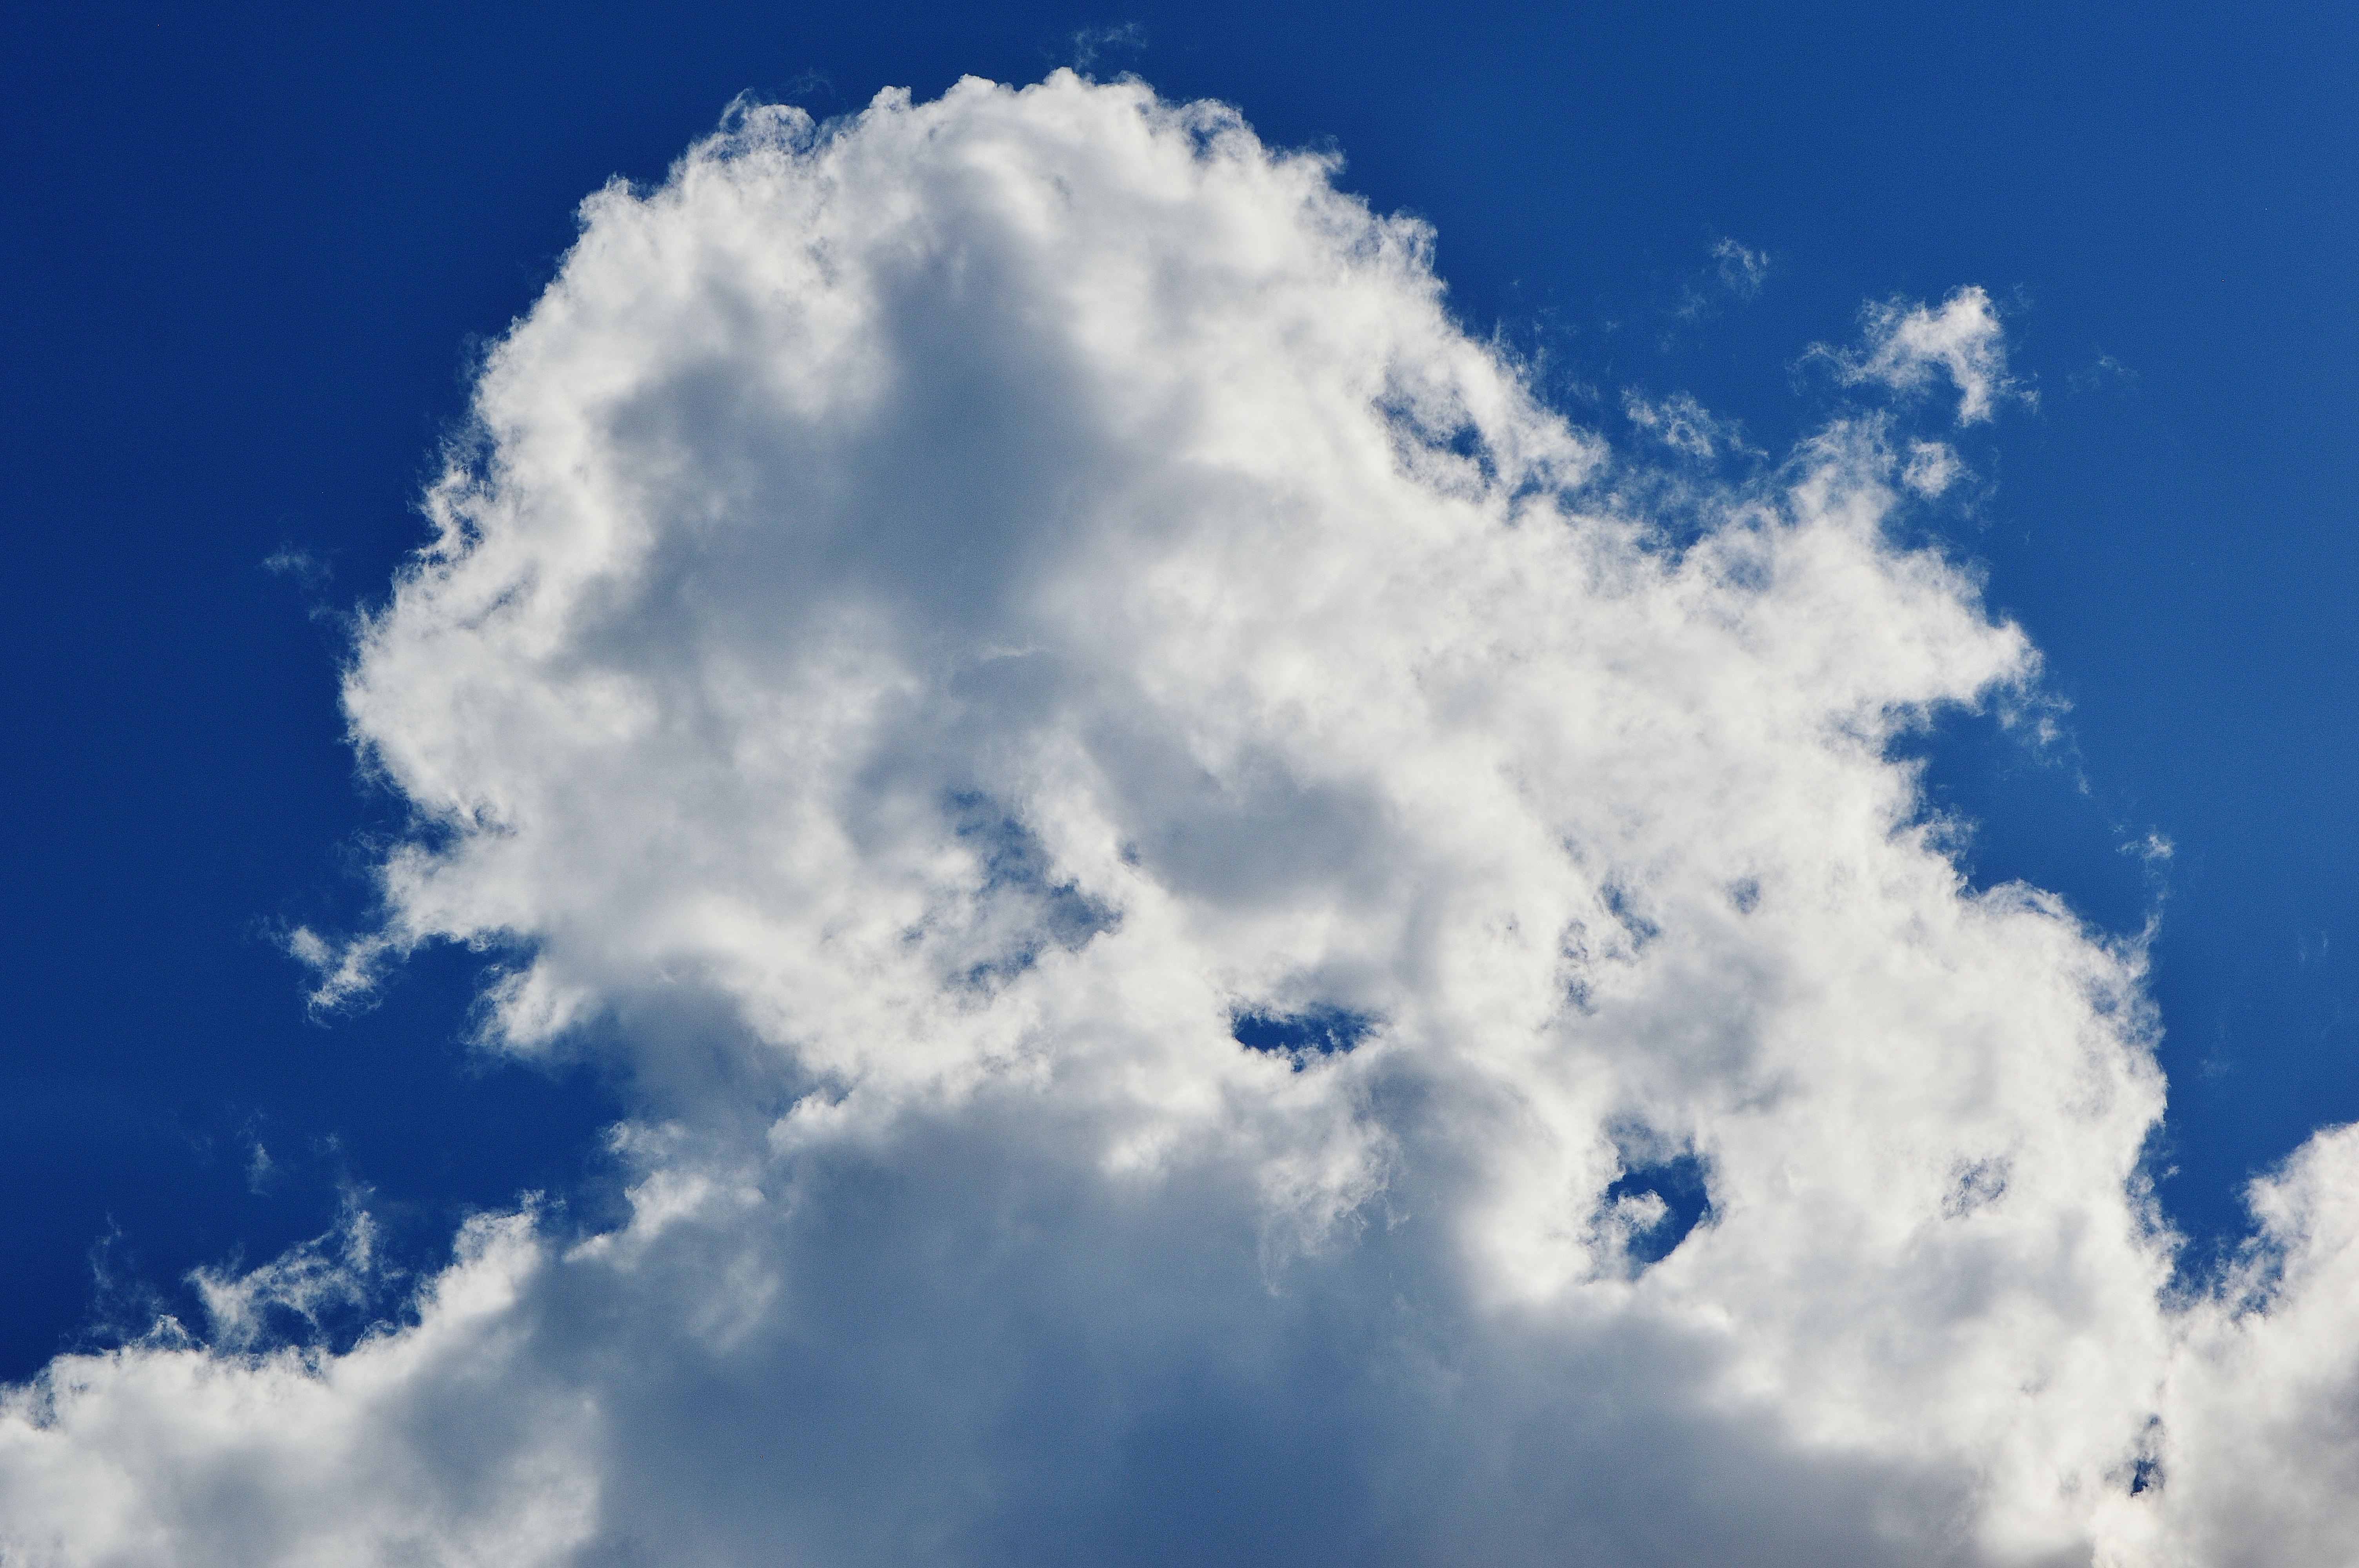
cloud, sky, white, sunlight, atmosphere, daytime, cumulus, blue, clouds, meteorological phenomenon, atmosphere of earth